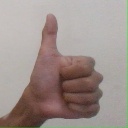
अक्षर: थ